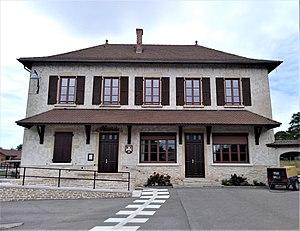
Mairie de Chateauvilain en juillet 2019
Châteauvilain est une commune française située dans le département de l'Isère en région Auvergne-Rhône-Alpes.